Minoti Vaishnav

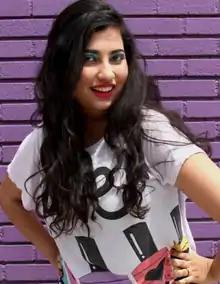
Promo Photo from "Mix It Up"

In 2010, Minoti released her first album, "The Fictional Truth" and dropped her last name as an artist. The album is a raw indie-pop album with mostly live, acoustic songs. The album was released on August 1, 2010. Minoti wrote and composed every single song on the album, with writing help from her cousins Farah Sheth and Vivek Vaishnav on the songs "Coffee" and "Tin Man". Seven out of eight of the songs were recorded in a home studio and were released with virtually no sound tweaking or editing. The only studio-produced track on the album, Psychologist, was an instant hit on Stereofame.com.